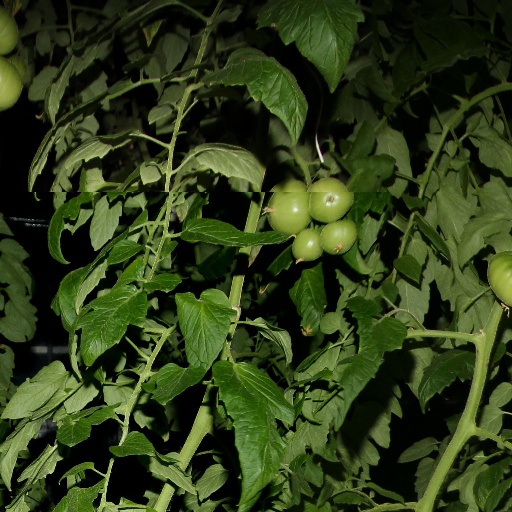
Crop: tomato